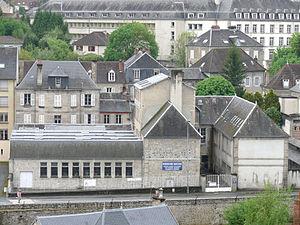
Aubusson - Manufacture Saint-Jean, avenue de Lissiers
Cet article recense les monuments historiques de la Creuse, en France.
Aubusson est une commune française située dans le département de la Creuse, en région Nouvelle-Aquitaine. Ses habitants sont appelés les Aubussonnais.